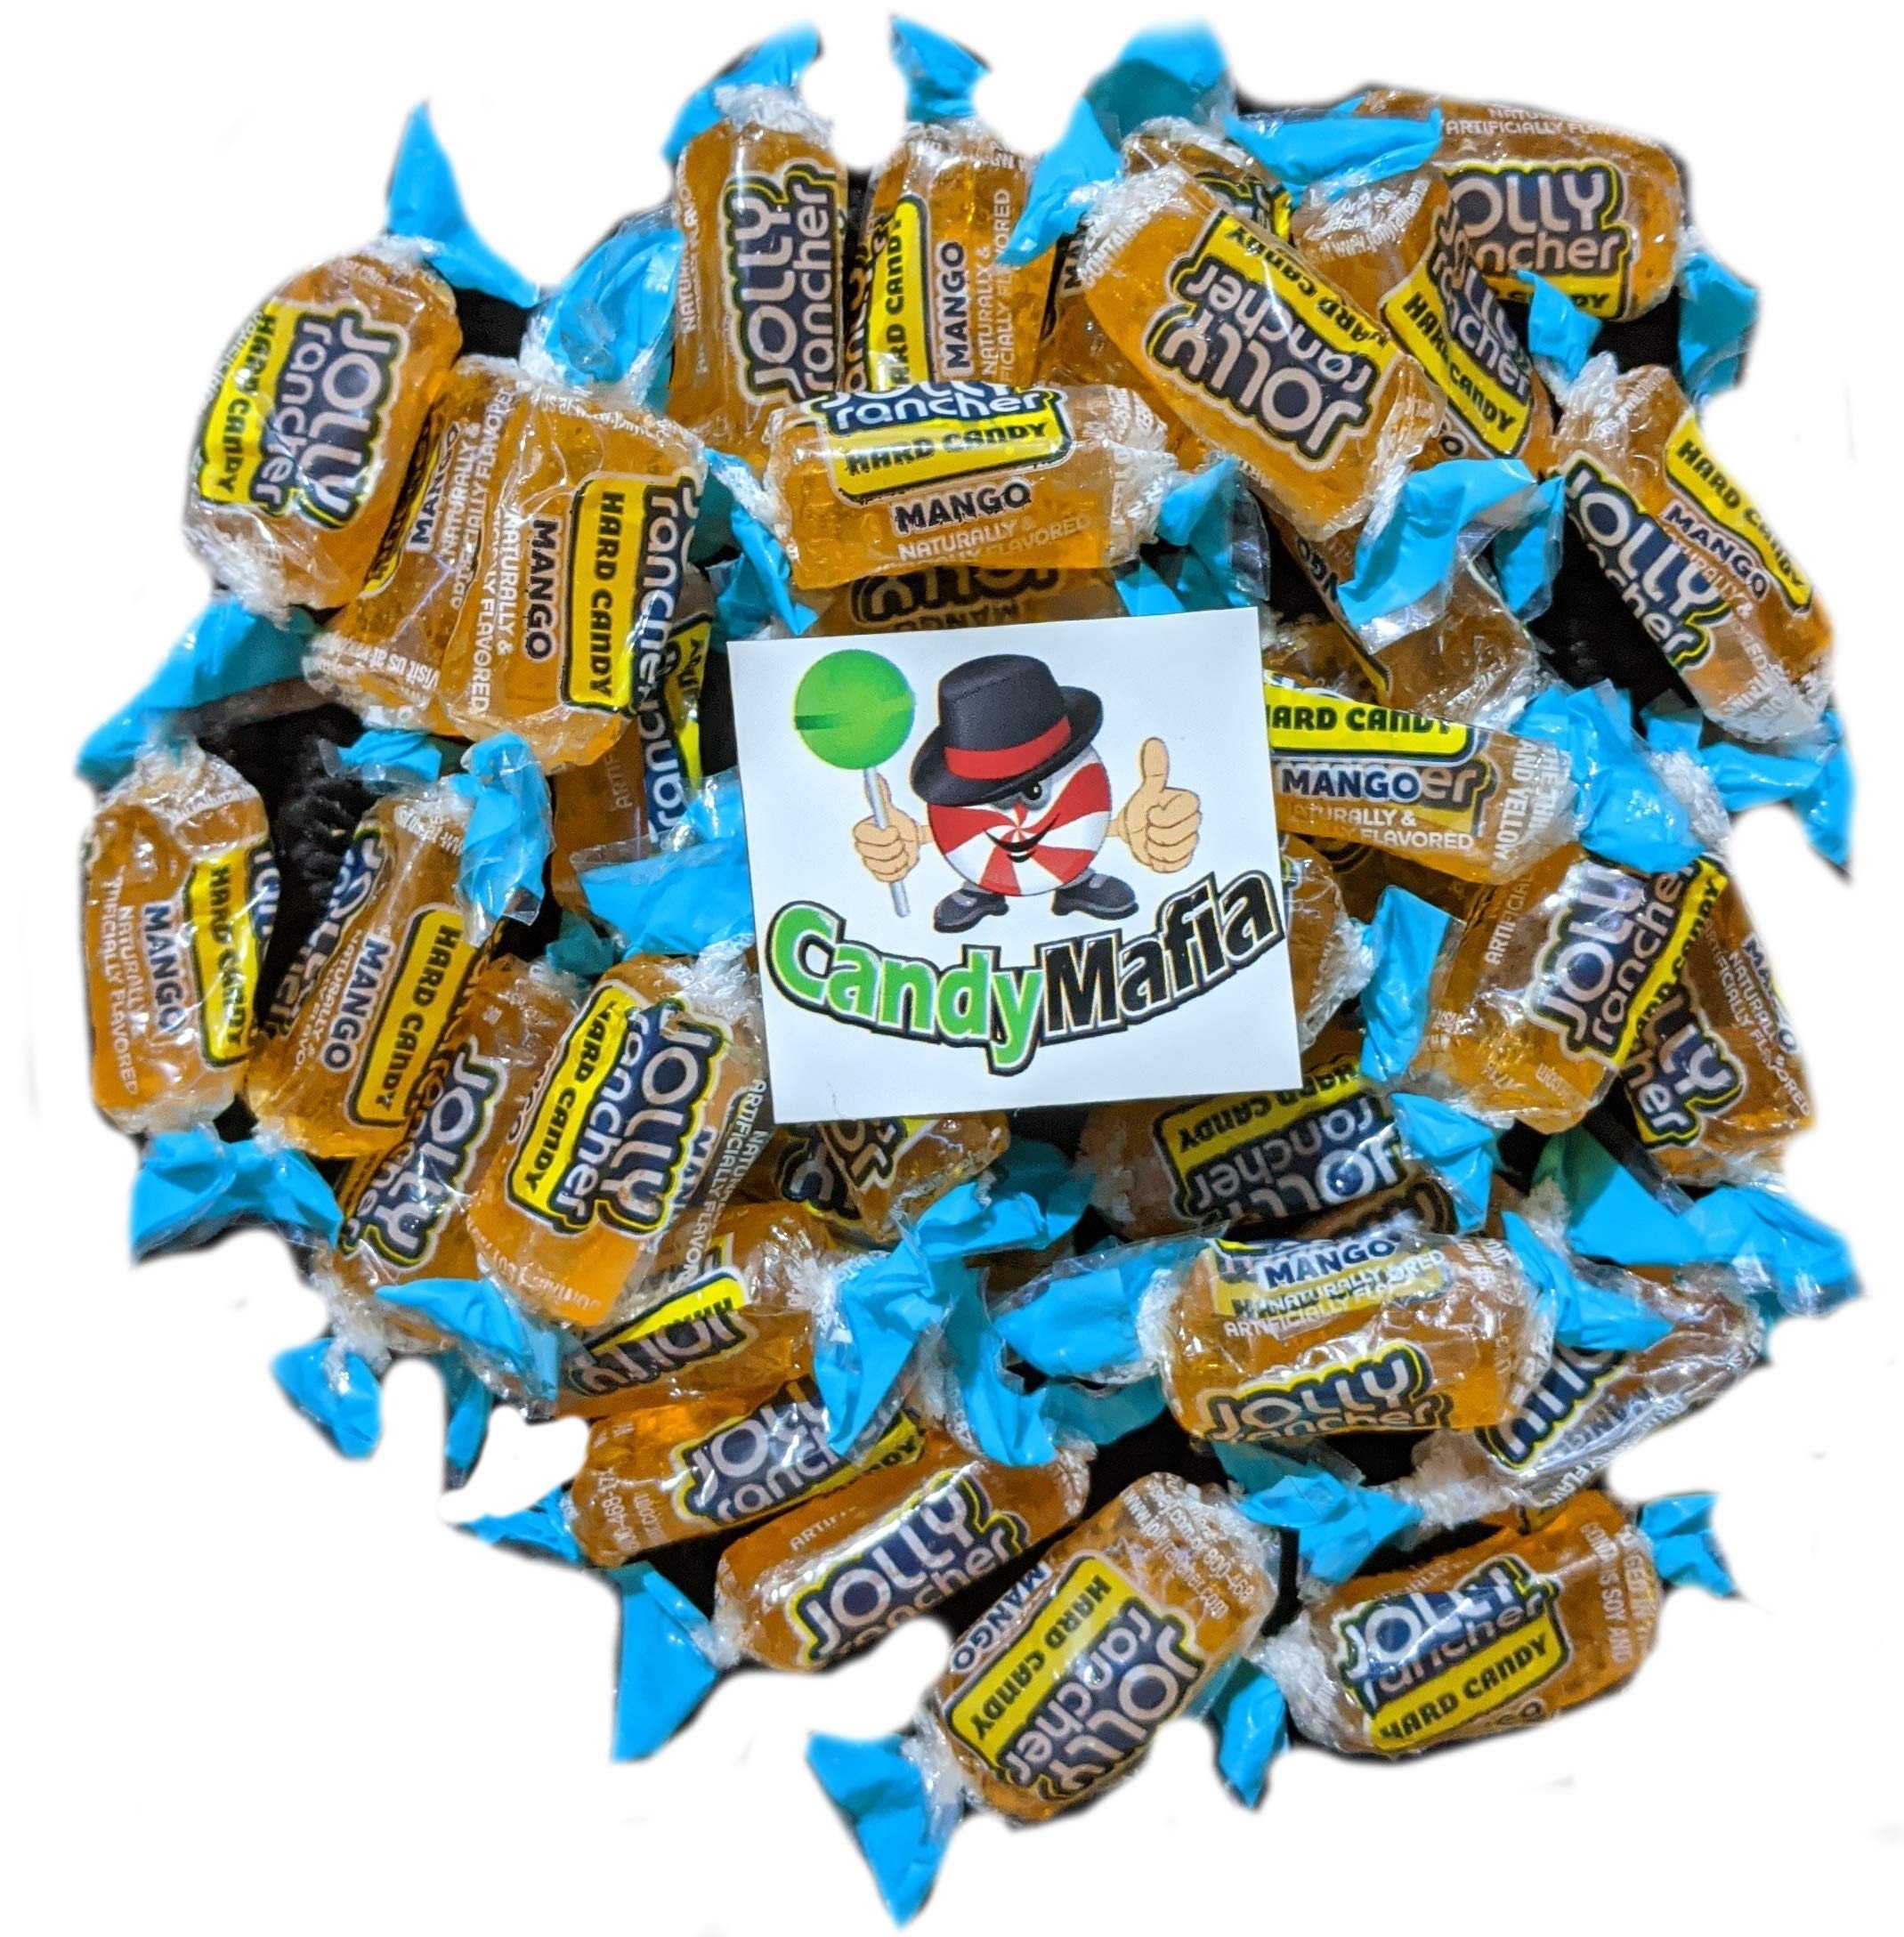
Item Name: CandyMafia® Bundle - Jolly Ranchers® Hard Candy 2.4 Pound Bag + Magnet (Mango)
Bullet Point: Mango Jolly Ranchers
Product Description: Mango Jolly Ranchers and only the Mango flavor of Jolly Ranchers! Now you don't have to pick through all of the flavors to get to the Mango Jolly Ranchers. CandyMafia sorts through all of the Jolly Rancher flavors in order to get to your favorite, the Mango! All of our candy is brand new and fresh, and is in heat sealed bags for freshness. There is even a CandyMafia magnet in the bag, so you know it's from CandyMafia! Thanks again and welcome to the "family" of CandyMafia!
Value: 1.0
Unit: Count

Price: 28.97